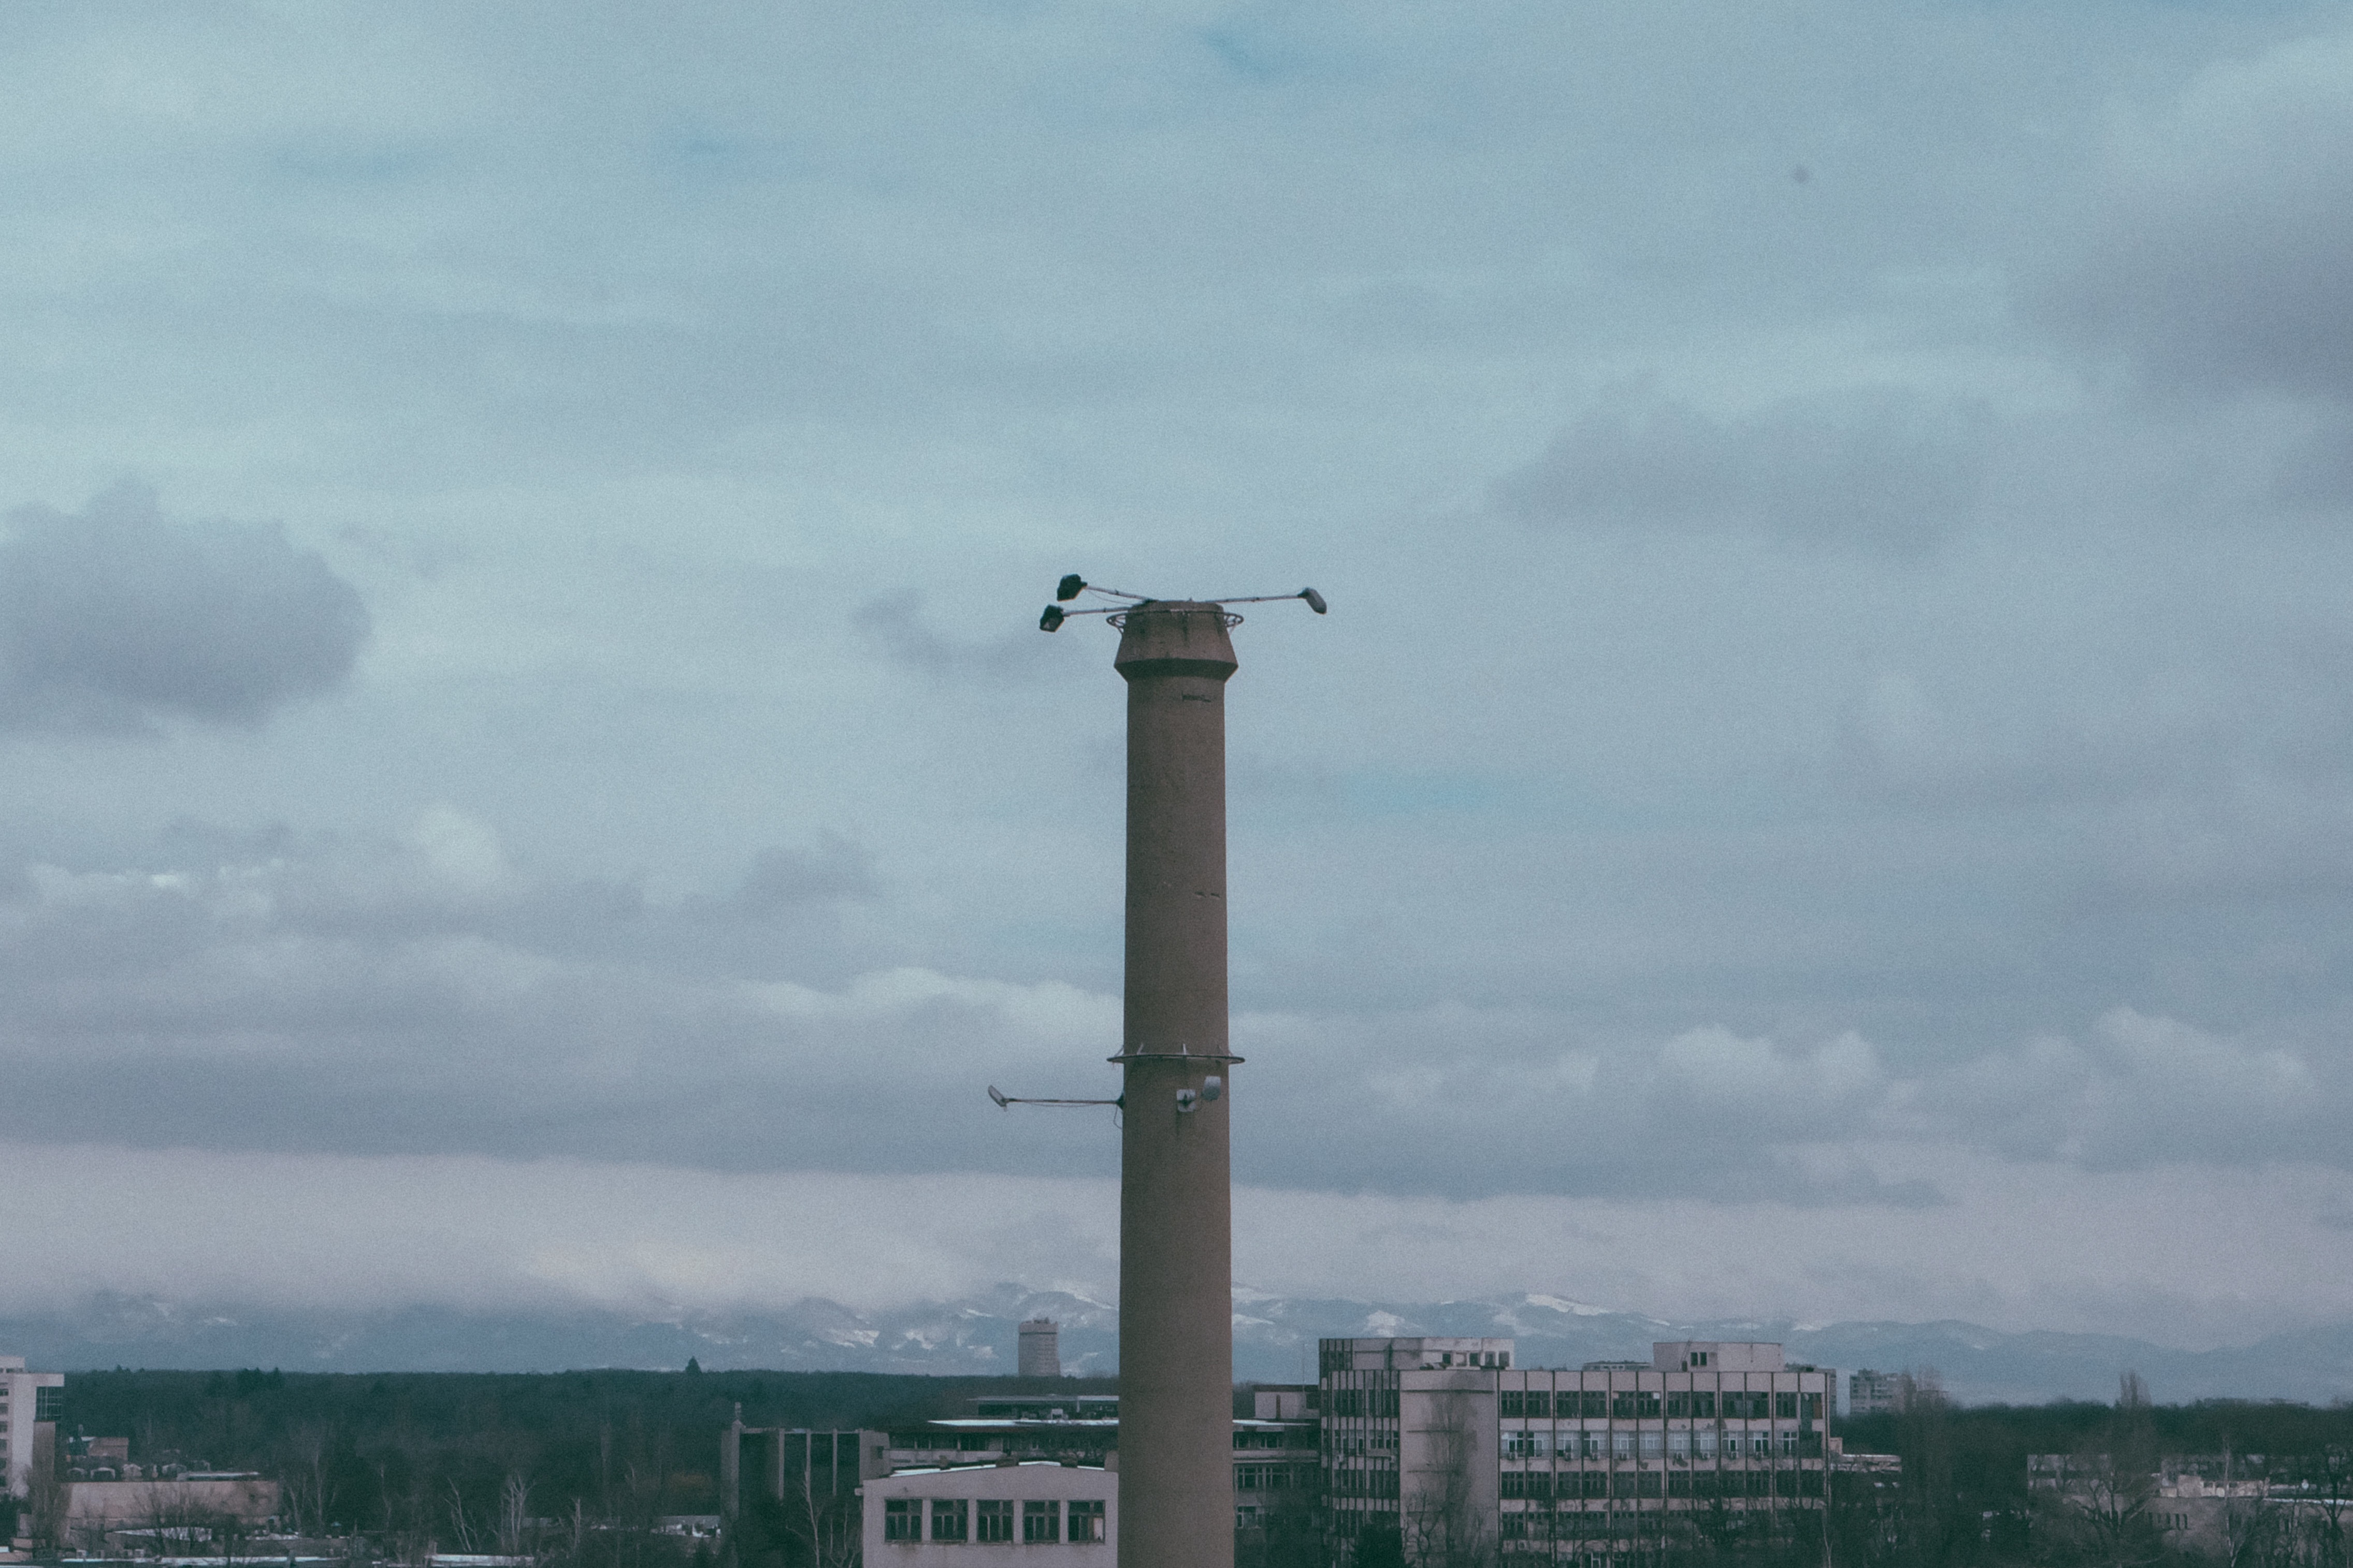
sky, wind, city, tower, mast, industrial, street light, clouds, buildings, atmospheric phenomenon